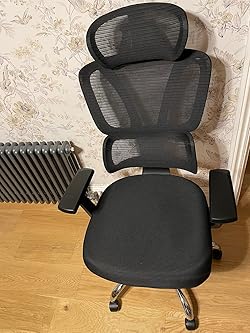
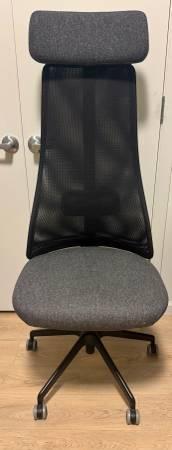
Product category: items_chair
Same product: no